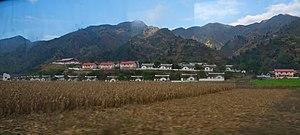
Hyangsan est un chef-lieu d'arrondissement situé dans l'est du Pyongan du Nord en Corée du Nord. Il a connu un fort développement touristique dans les montagnes du Myohyangsan qui sont à l'origine de son nom.